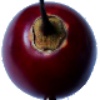
Label: tamarillo